Evansville, Indiana

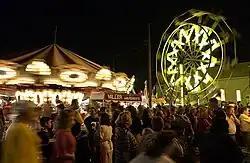
West Side Nut Club Fall Festival

Historic Bosse Field, a 7,180-seat baseball stadium in Garvin Park, was built in 1915 and is the third-oldest ballpark still in regular use in the United States. It is surpassed only by Fenway Park (1912) in Boston and Wrigley Field (1914) in Chicago.